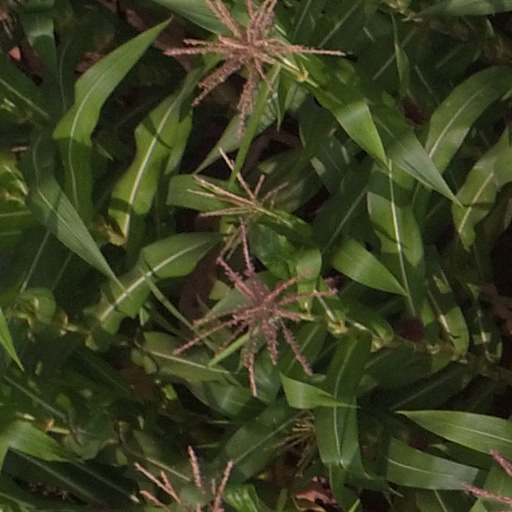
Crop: maize; corn